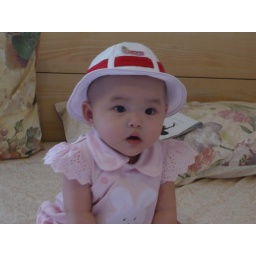
Pretty girl in hat